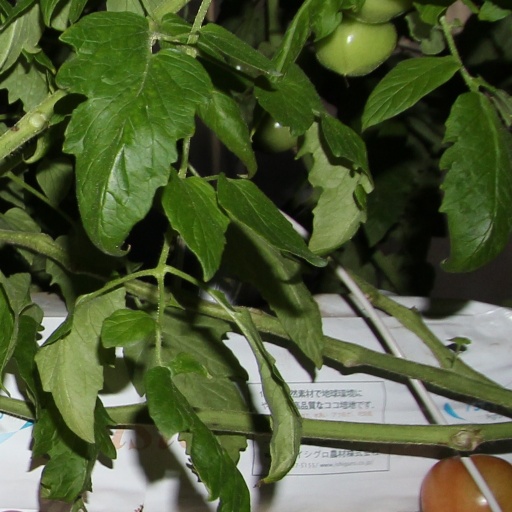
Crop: tomato